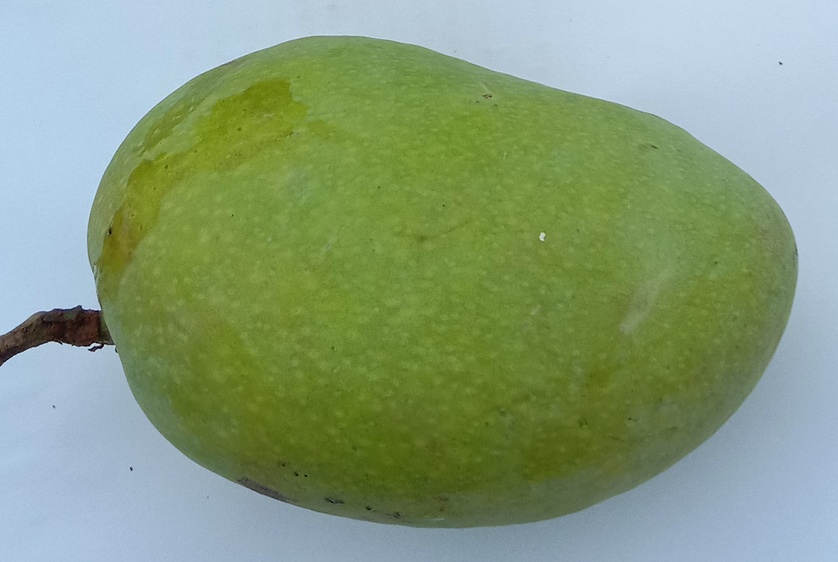
Mango variety: Chaunsa (Summer Bahisht)